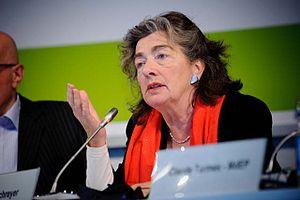
Michaele Schreyer, née le 9 août 1951 à Cologne, est une personnalité politique allemande membre du parti de l'Alliance 90 / Les Verts.